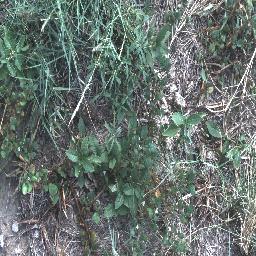
Label: negative